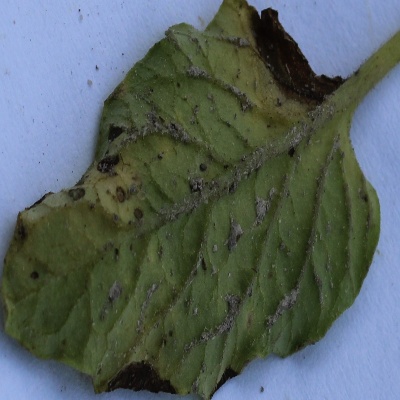
Crop: Tomato
Condition: leaf blight